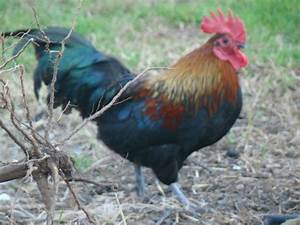
Label: chicken